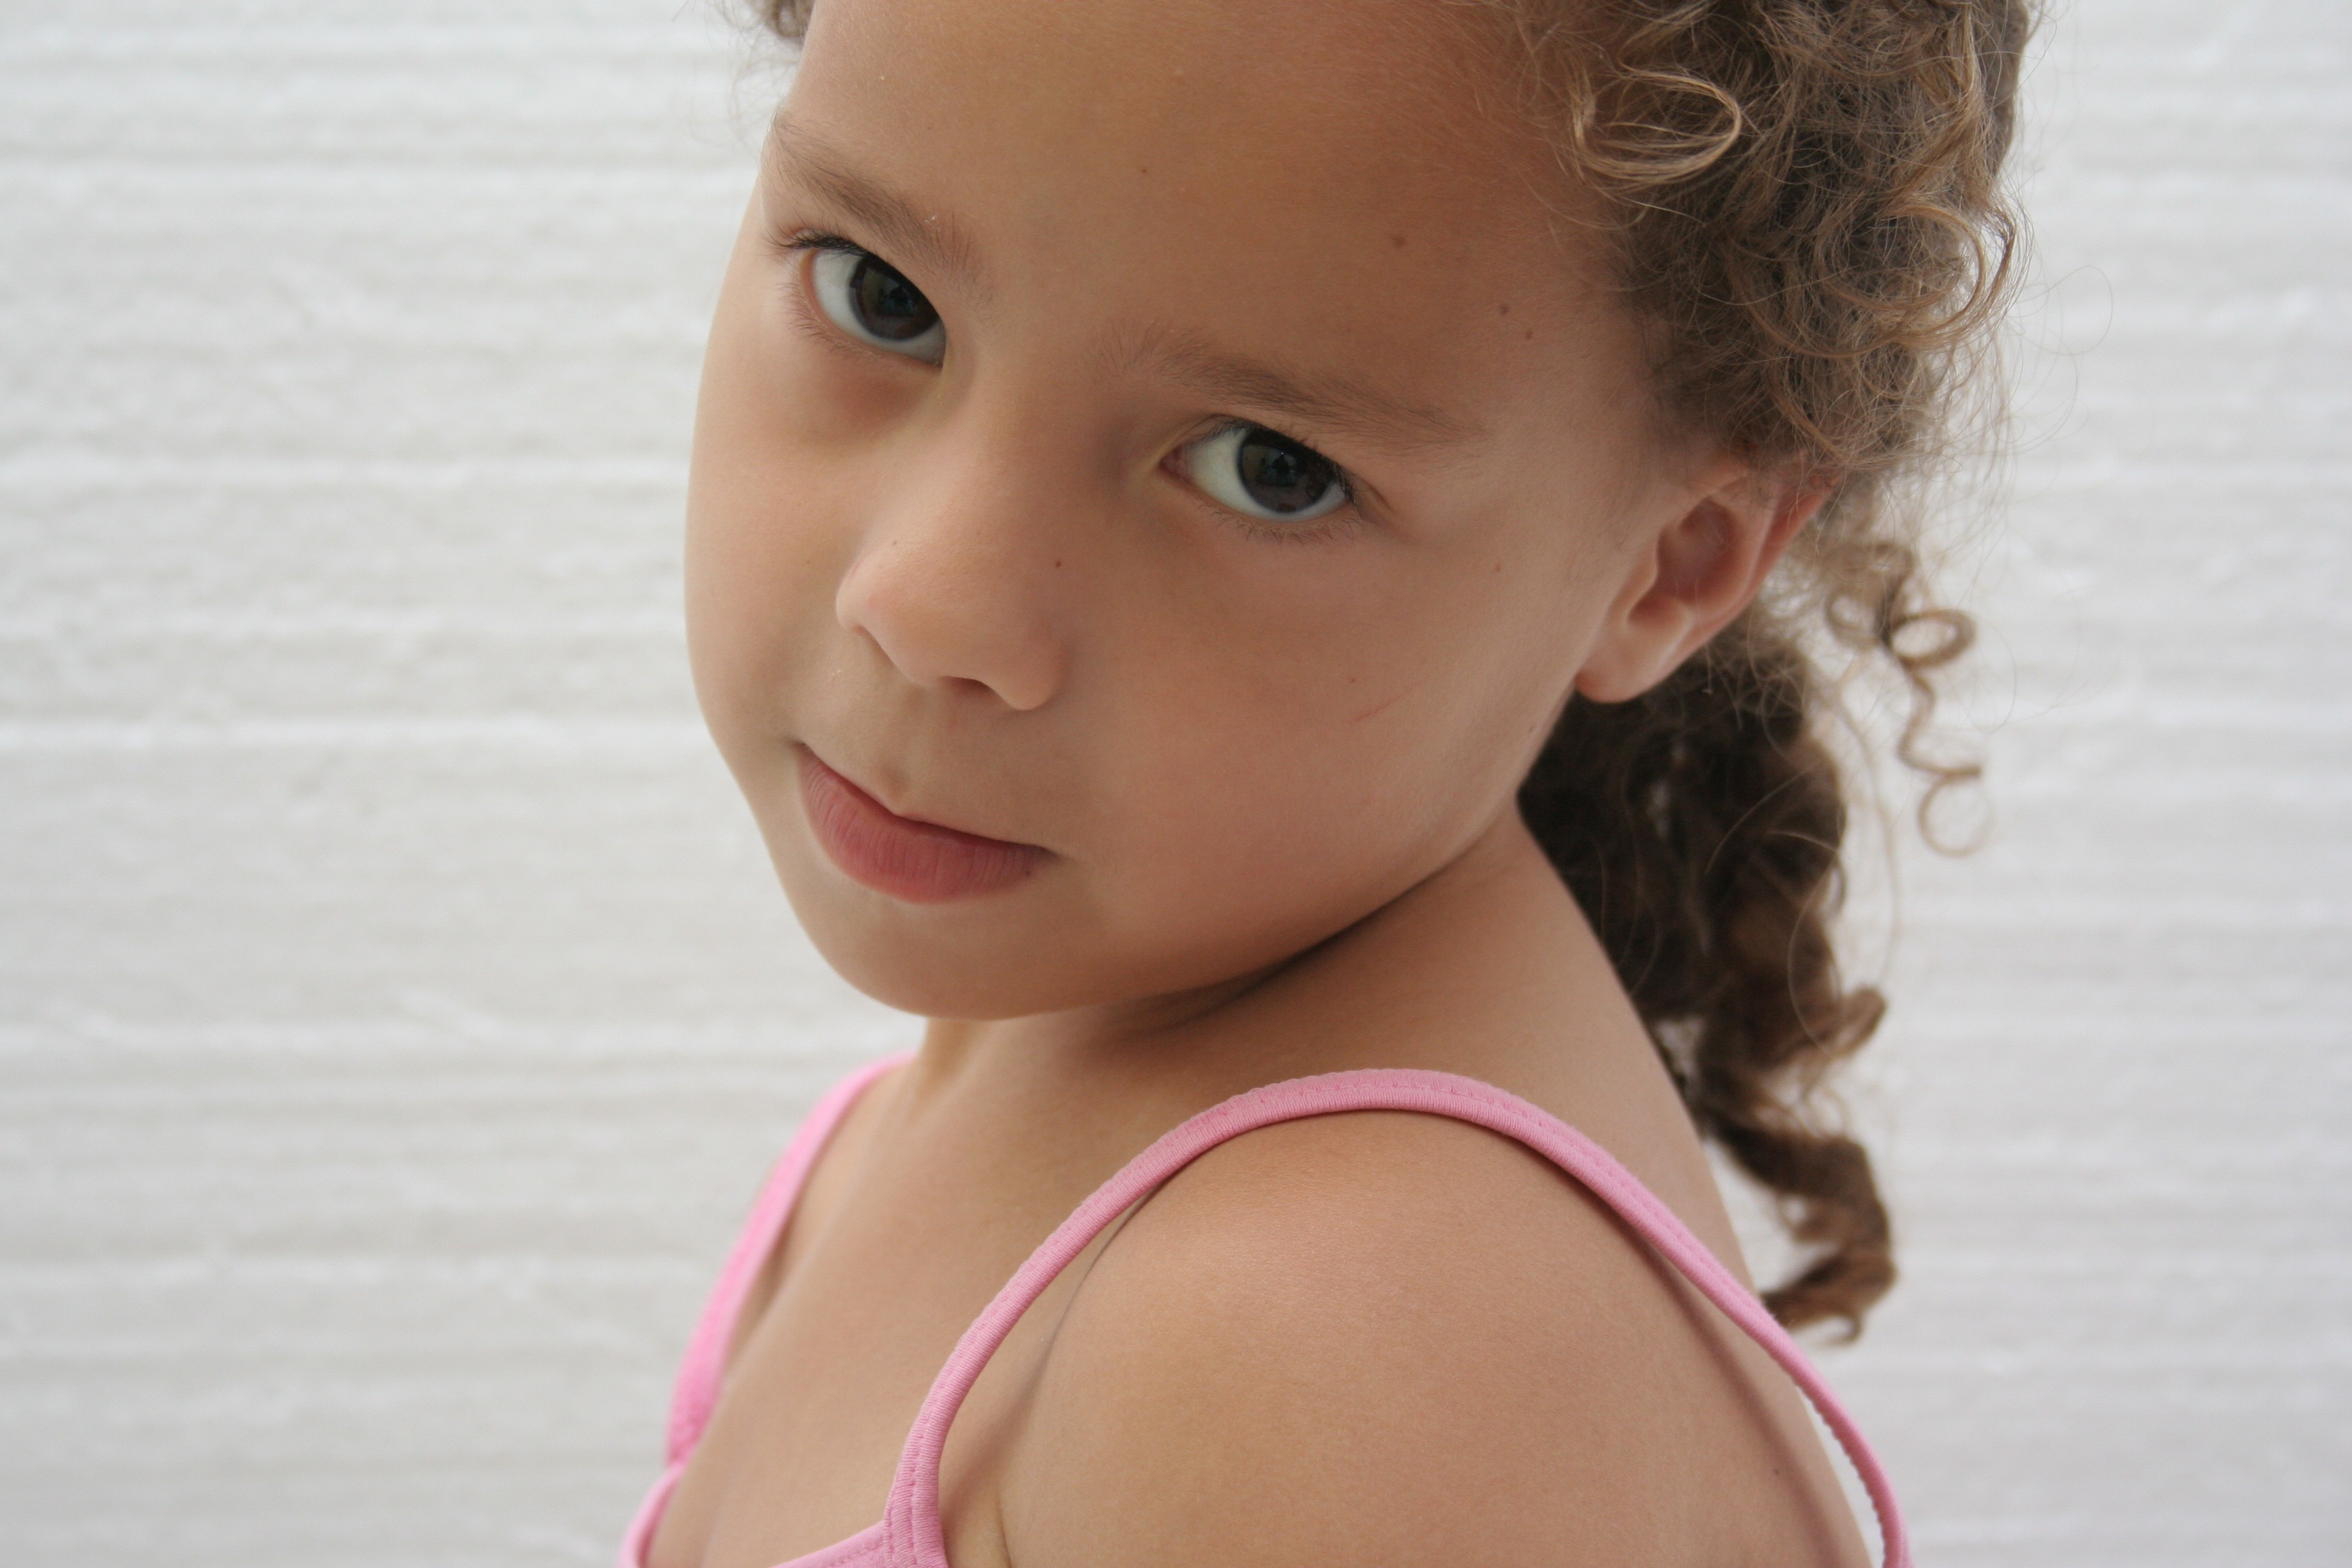
person, girl, hair, natural, child, pink, toy, facial expression, hairstyle, smile, face, nose, girls, children, infant, toddler, eye, head, skin, beauty, beautiful, organ, portrait photography, gravure idol, child model